Niko Kranjčar

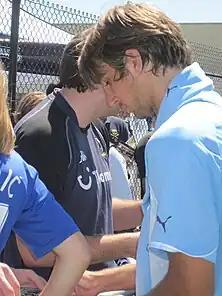
Niko Kranjčar in 2010.

On 1 September 2009, Kranjčar joined Tottenham Hotspur from Portsmouth after the two clubs agreed a transfer fee of around £2.5 million, although the actual price was undisclosed. The deal was completed just before the transfer deadline passed with him signing a four-year contract. It was reported that Everton had made a late bid to sign Kranjčar, but the player opted to sign for Spurs, stating that: "Everton is also a big club but, in the end, the tradition and greatness of Tottenham made the difference. I also knew manager Harry Redknapp, and Luka Modrić and Vedran Ćorluka told me great things about the club". Kranjčar made his debut for Tottenham as a substitute in the 3–1 defeat to Manchester United at home. On 26 September 2009, Kranjčar made his first Premier League start for Tottenham in a 5–0 home thrashing of Burnley. He scored his first goal for the club in a Premier League match away to Bolton Wanderers on 4 October 2009. On 22 November 2009, Kranjčar scored for Tottenham in a 9–1 home thrashing of Wigan Athletic, with Jermain Defoe scoring a record equalling five. On 16 December 2009, Kranjčar grabbed a brace in a 3–0 home victory over Manchester City. On 20 March 2010, Kranjčar scored the winning goal in a 1–2 away victory over Stoke City. Kranjčar has found difficulty being chosen in starting line-ups, due to the rise in prominence of Gareth Bale, who also plays in his position. However Kranjčar continued to make a pivotal contribution to the season scoring late winning goals in two consecutive matches, coming on as a substitute against Bolton Wanderers in a 2–1 victory at White Hart Lane, and away to Sunderland in another 2–1 victory. In the beginning of the 2011–12 season, Kranjčar scored a 35-yard goal during a pre-season friendly, a 5–3 win against Milton Keynes Dons.